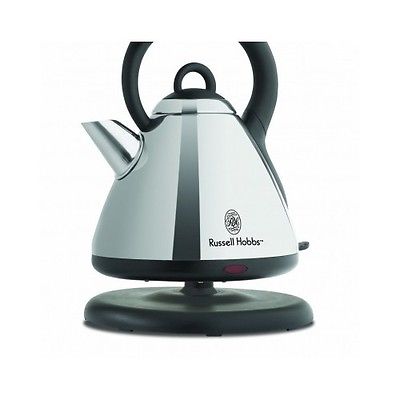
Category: kettle